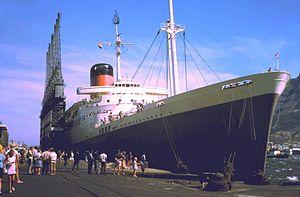
Le paquebot Pendennis Castle amarré au Cap en décembre 1969.Русский: Океанский лайнер Pendennis Castle пришвартовался в Кейптауне в декабре 1969 года
Le Pendennis Castle est un paquebot construit en 1957 par les chantiers Harland & Wolff de Belfast pour la compagnie Union-Castle Line. Il est lancé le 14 novembre 1957 et mis en service le 1ᵉʳ janvier 1959 entre Southampton et Durban via Las Palmas, Port Elizabeth, East London et Le Cap. En 1976, il est vendu à la compagnie Ocean Queen Navigation et devient l’Ocean Queen. Il est envoyé à Hong Kong où il doit être transformé en navire, mais le projet est abandonné et le navire reste désarmé et est remis en vente. En 1978, il est vendu à la compagnie Kinvarra Bay Shipping qui le nomme Sinbad I. Malgré tout, le navire reste désarmé au même endroit. En 1980, il est vendu à un chantier de démolition navale taïwanais. Il arrive à Kaohsiung le 16 avril 1980 et est détruit.